Madison Square Garden

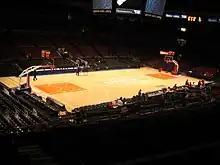
Getting the arena ready for a basketball game in 2005

Elton John once held the all-time record for the greatest number of appearances at the Garden with 64 shows. In a 2009 press release, John was quoted as saying "Madison Square Garden is my favorite venue in the whole world. I chose to have my 60th birthday concert there, because of all the incredible memories I've had playing the venue." A DVD recording was released as "Elton 60—Live at Madison Square Garden".